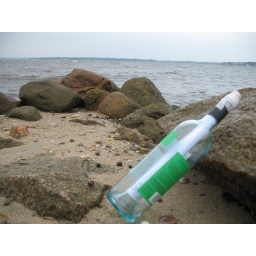
Note in the bottle - sent to the ocean